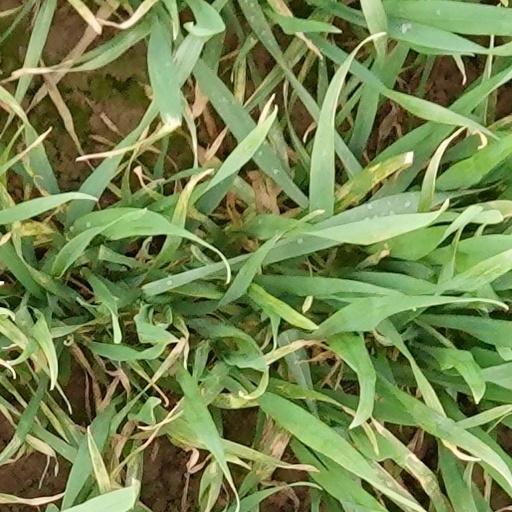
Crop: wheat